Harold Goodwin (cricketer)

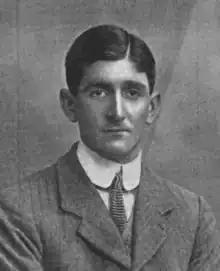
Harold Goodwin in 1910

Harold James Goodwin (31 January 1886 – 24 April 1917) was an English first-class cricketer who played in 39 matches for Cambridge University and Warwickshire between 1906 and 1912. He captained Warwickshire in 1910.